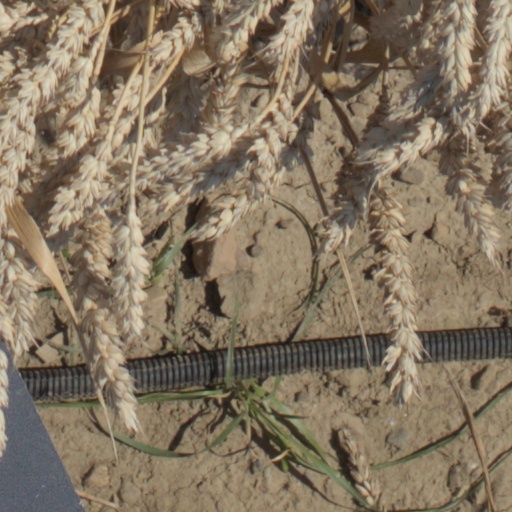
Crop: wheat